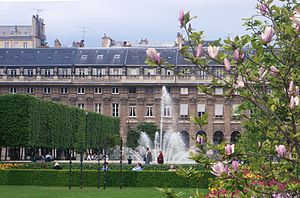
Paris / Byens form / Parker og grønne områder
Jardins du Palais Royal
Paris er Frankrigs hovedstad og ligger ved Seinen i det nordlige Frankrig, i hjertet af regionen Île-de-France. Paris har en anslået befolkning på 2.2 mio inden for sine administrative grænser.Det ubrudt bebyggede byområde i Paris strækker sig langt ud over byens administrative grænser og huser 10.413.386 Et yderligere udvidet metropolområde centreret omkring byen, Paris' aire urbaine, er med en befolkning på ca. 12,1 millioner et af de største byområder i Europa efter befolkning.